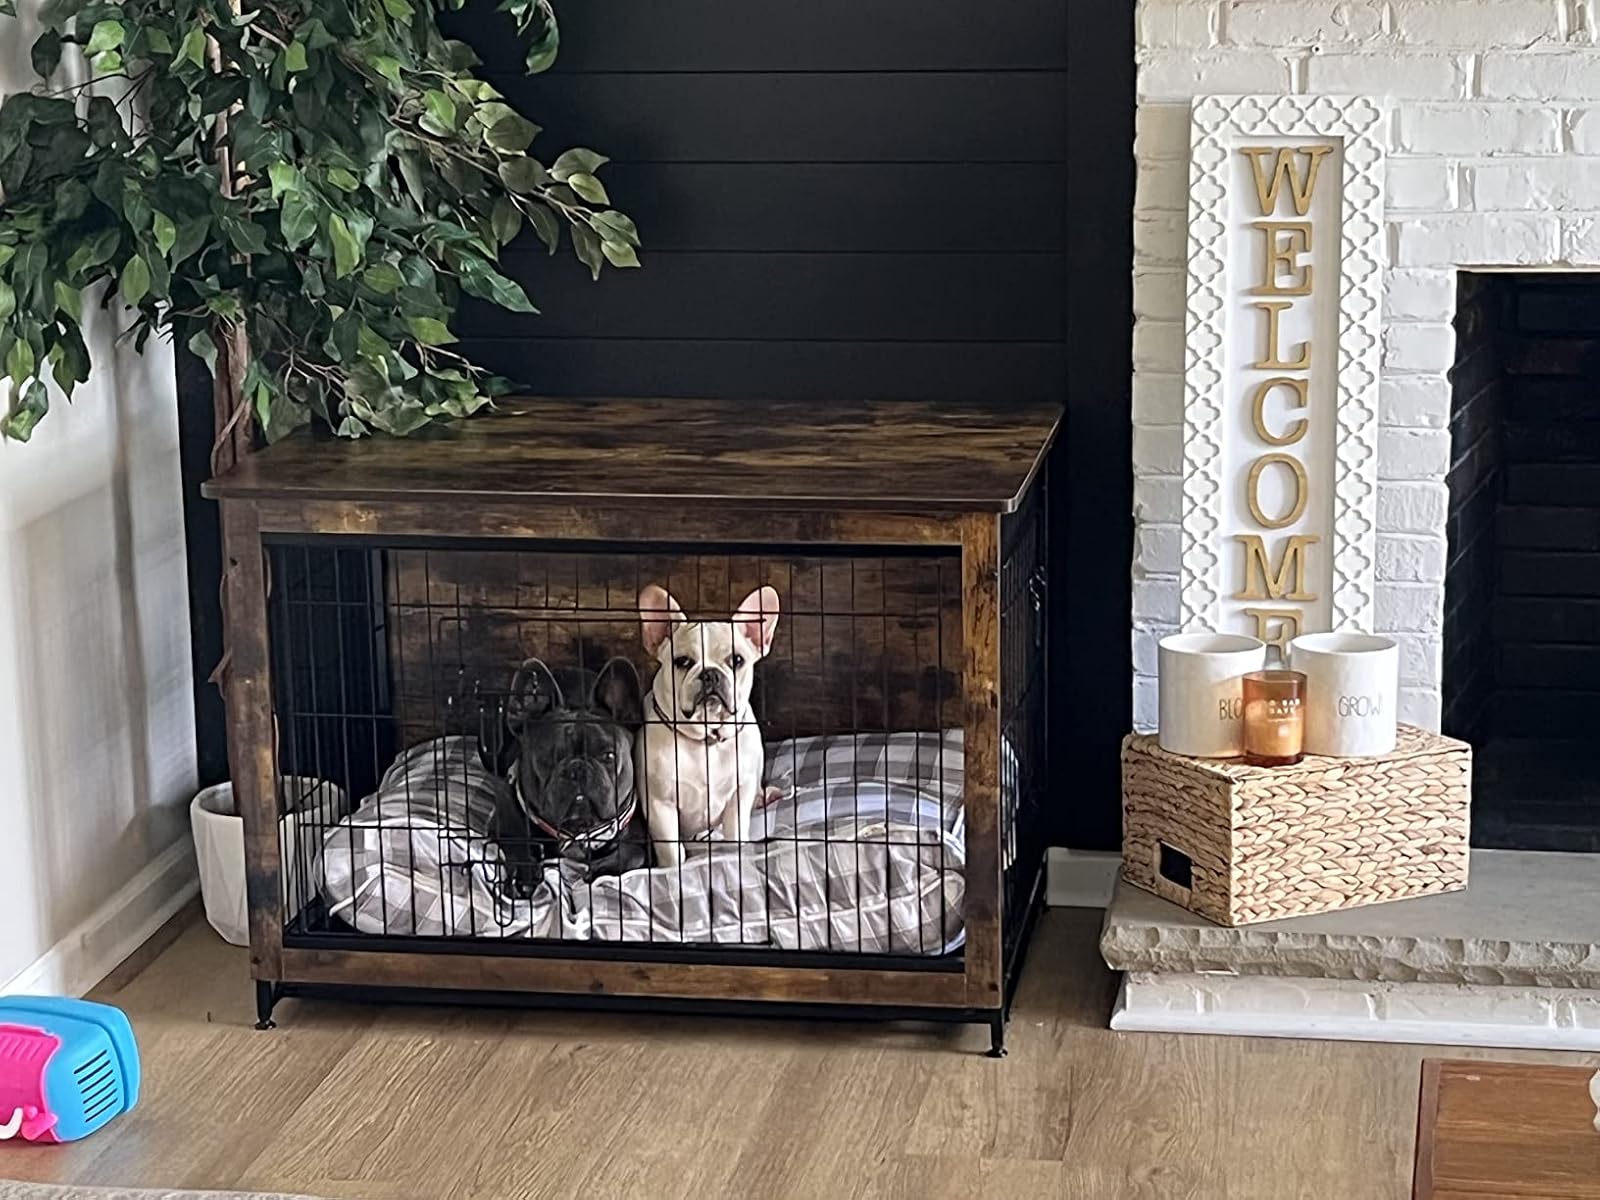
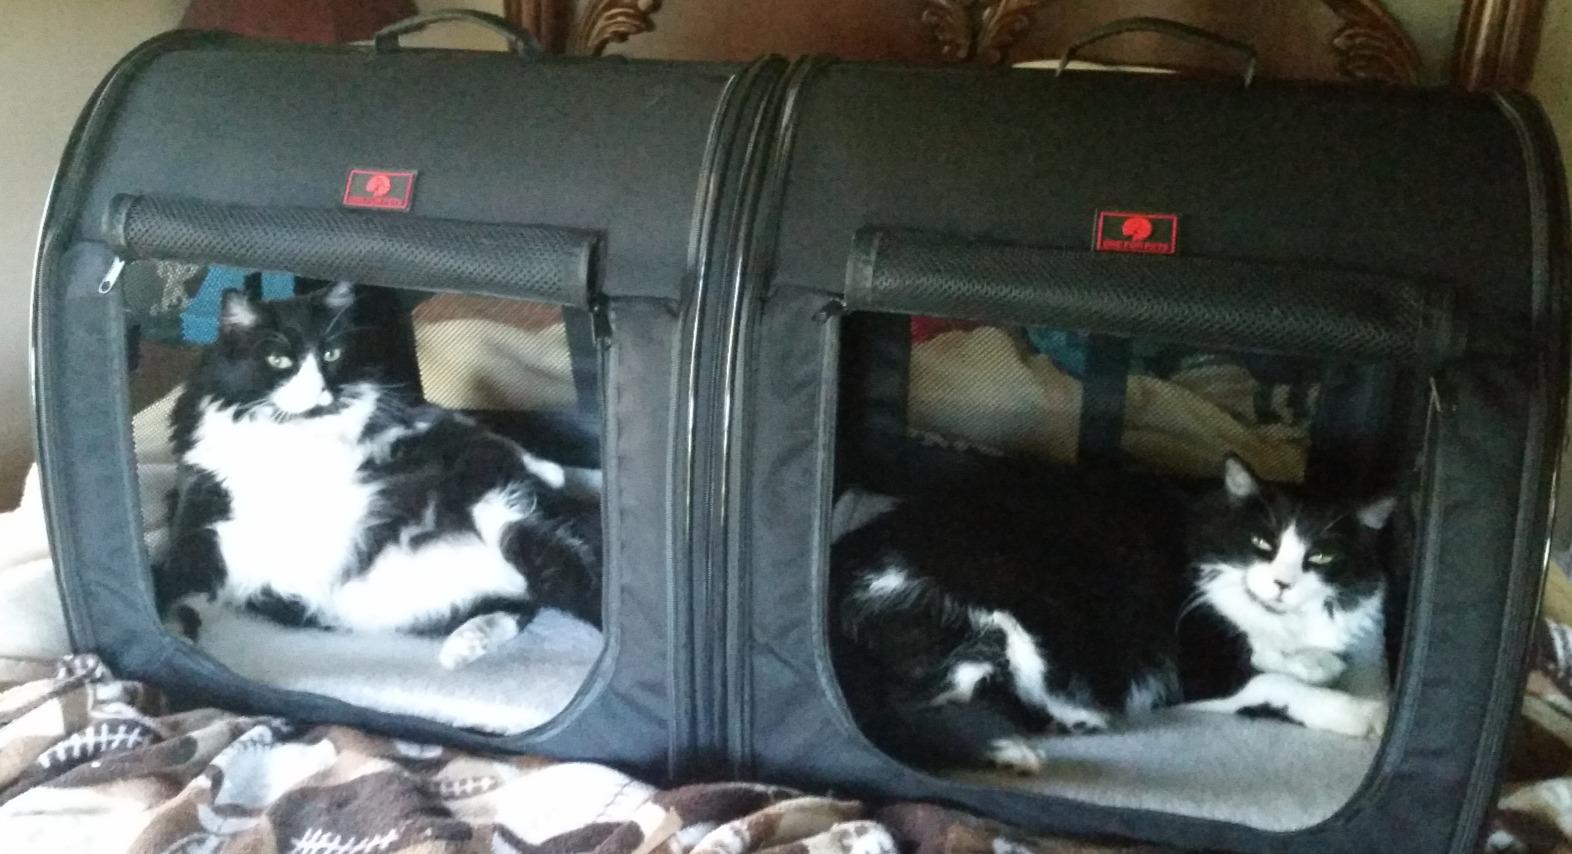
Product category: items_kennel
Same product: no